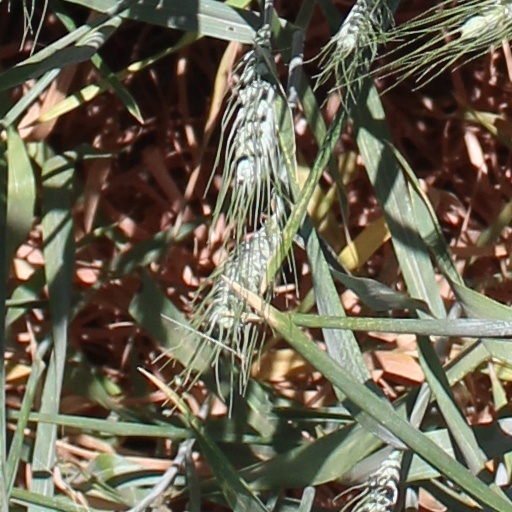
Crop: wheat